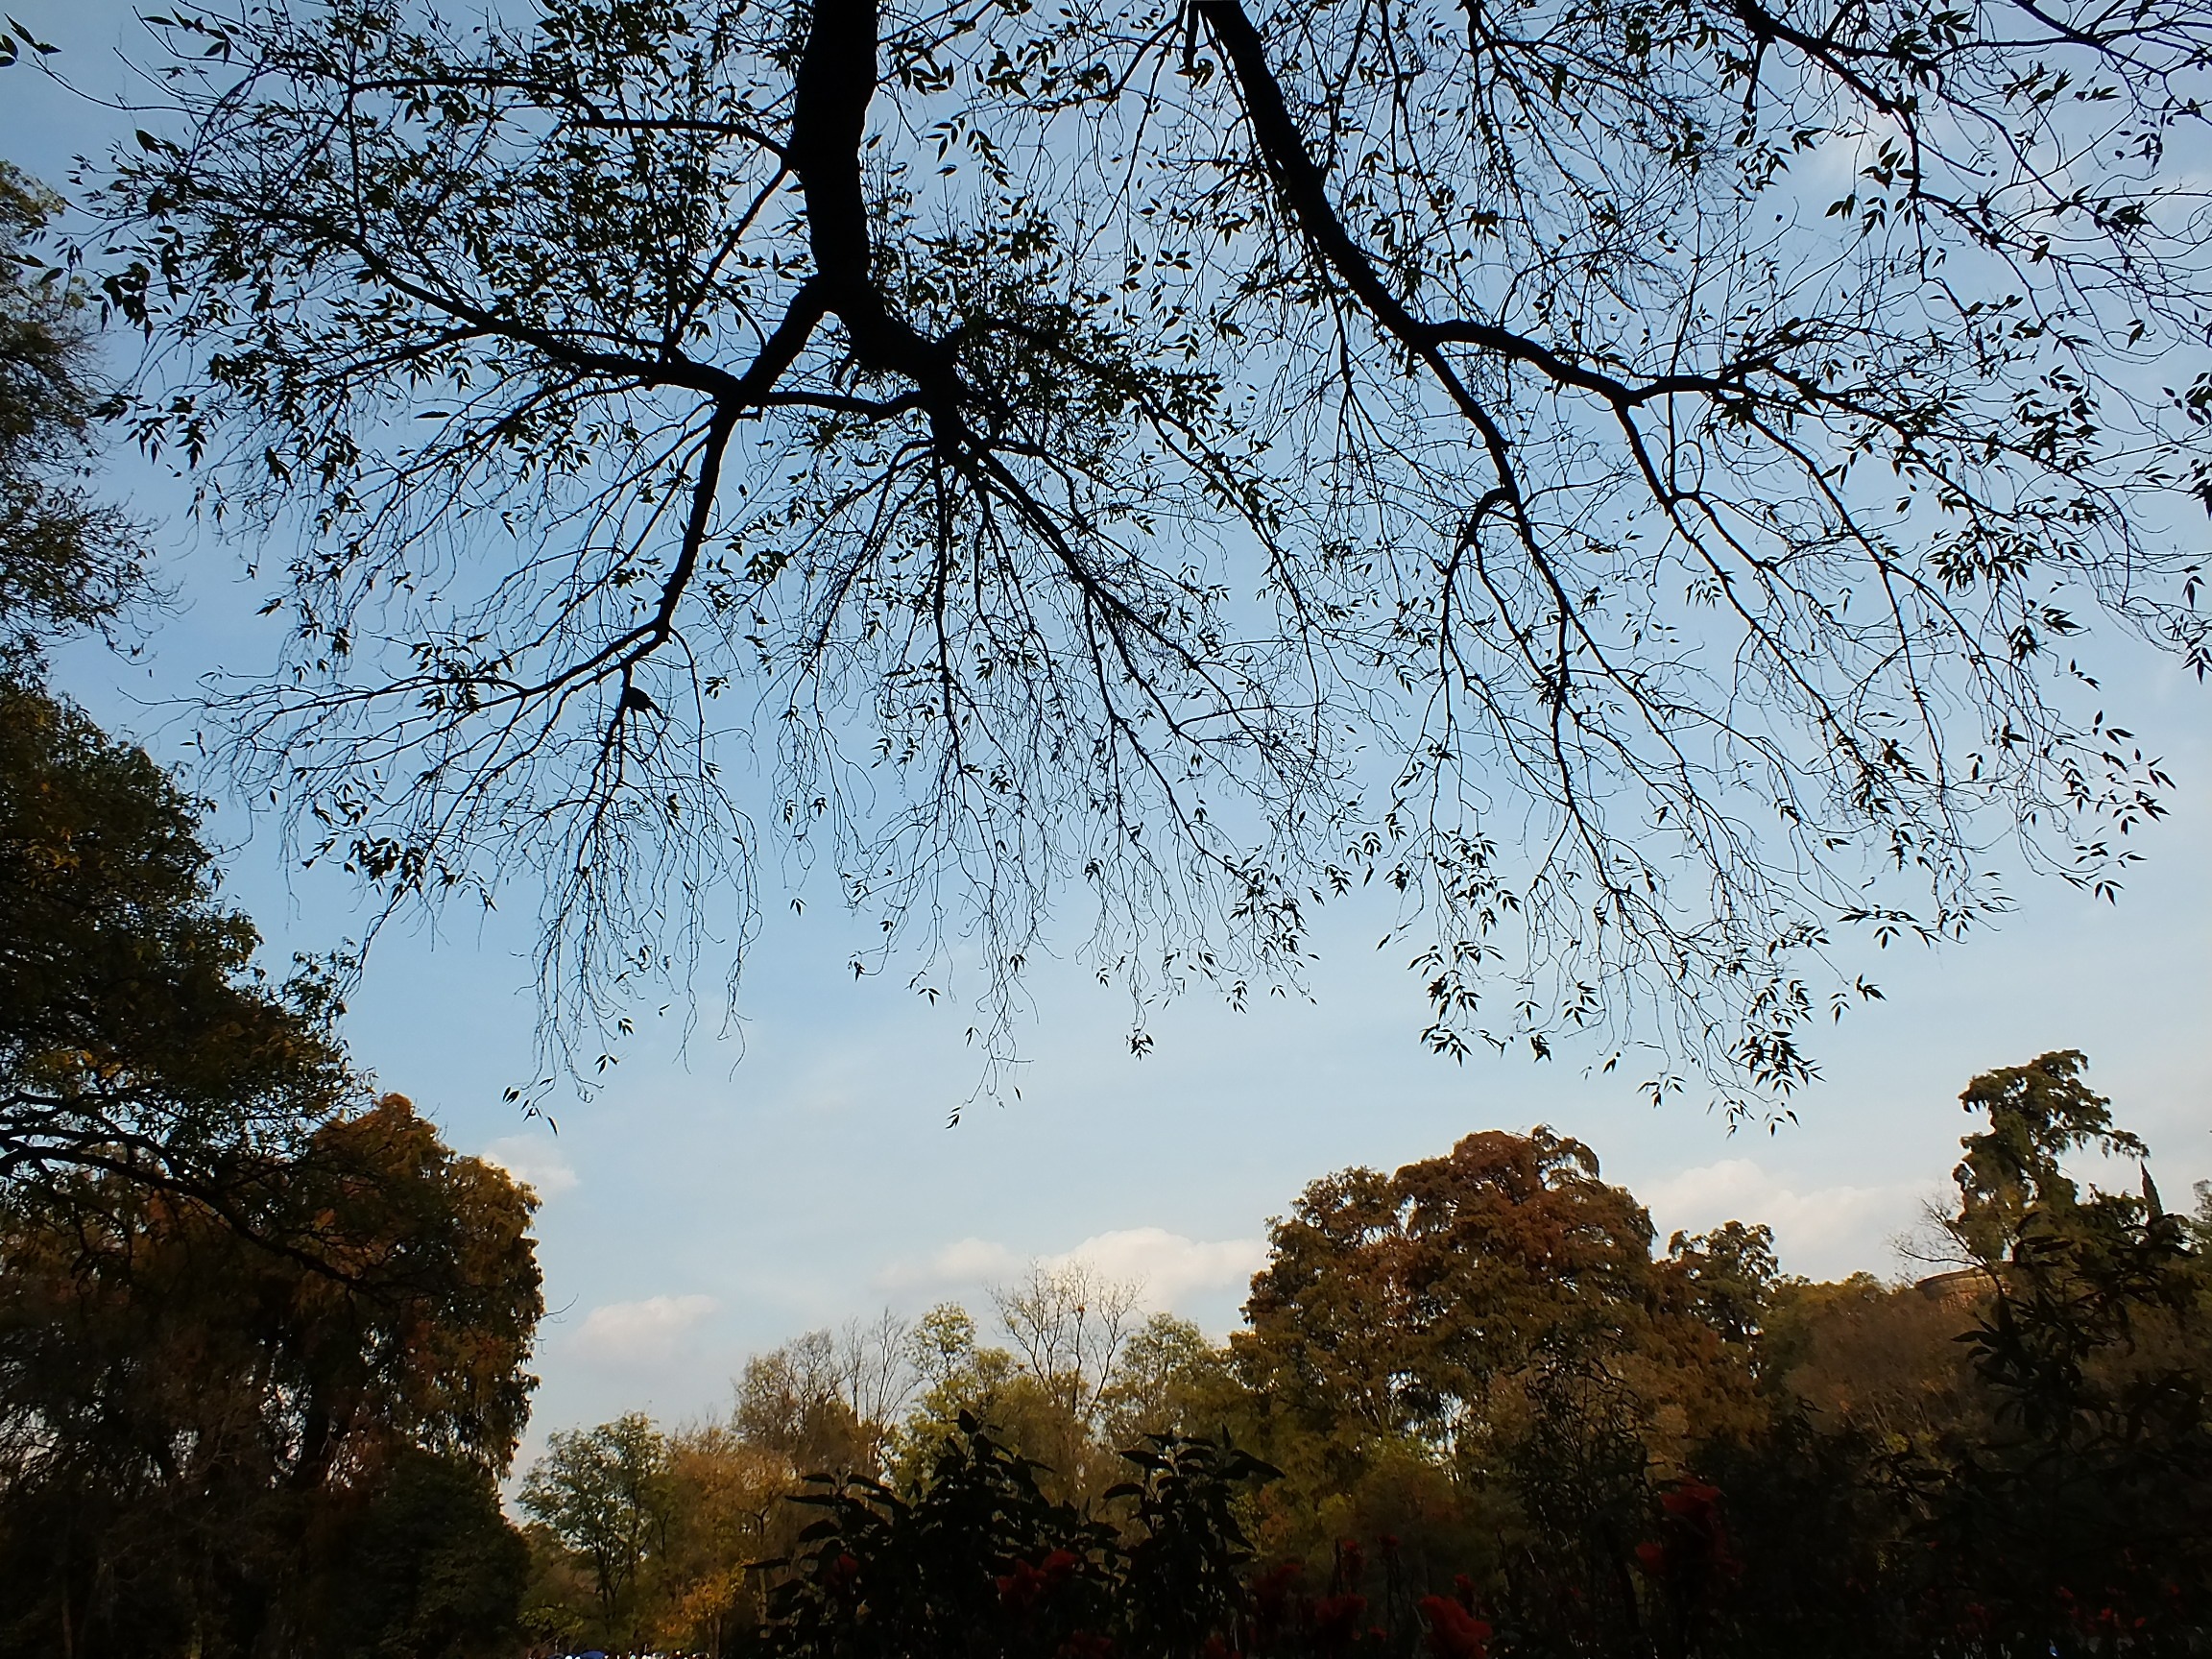
landscape, tree, nature, forest, branch, cloud, plant, sky, sunset, sunlight, morning, leaf, flower, lake, summer, evening, reflection, natural, autumn, blue, season, trees, climate, woodland, atmospheric phenomenon, woody plant